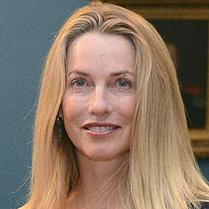
Age: 48